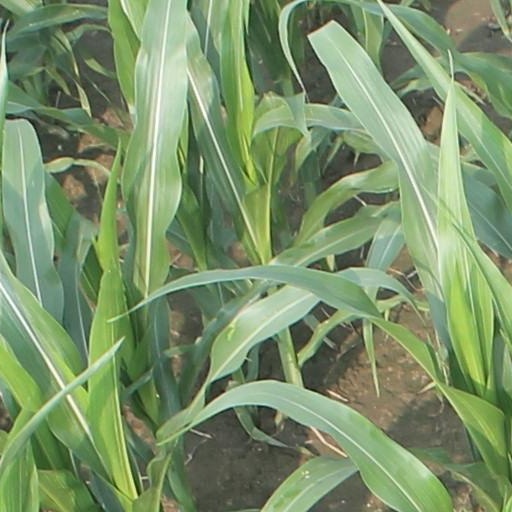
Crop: maize; corn